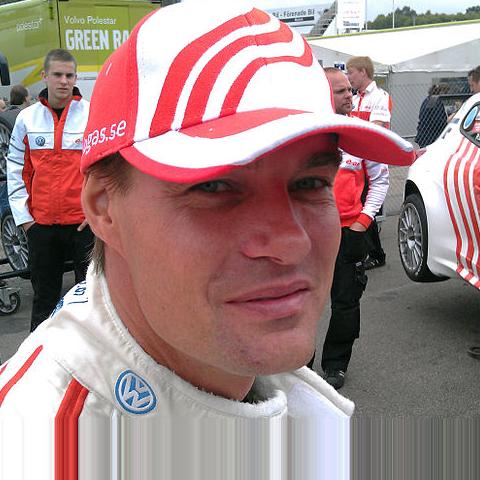
Age: 40